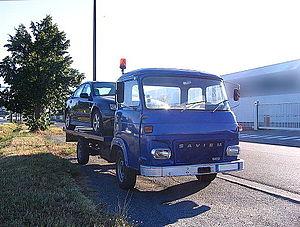
Un Saviem SG2 de 1967 à 1979 toujours en service (septembre 2014)."